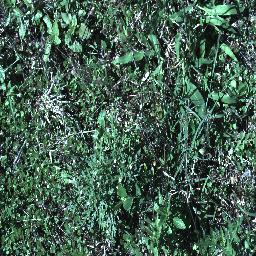
Label: parthenium